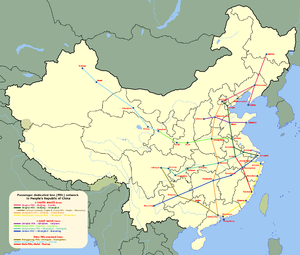
La grande vitesse ferroviaire en Chine consiste en un réseau de lignes à grande vitesse parcouru par des trains à grande vitesse, de la gamme Hexie issue de technologies étrangères et de la gamme Fuxing depuis 2017.